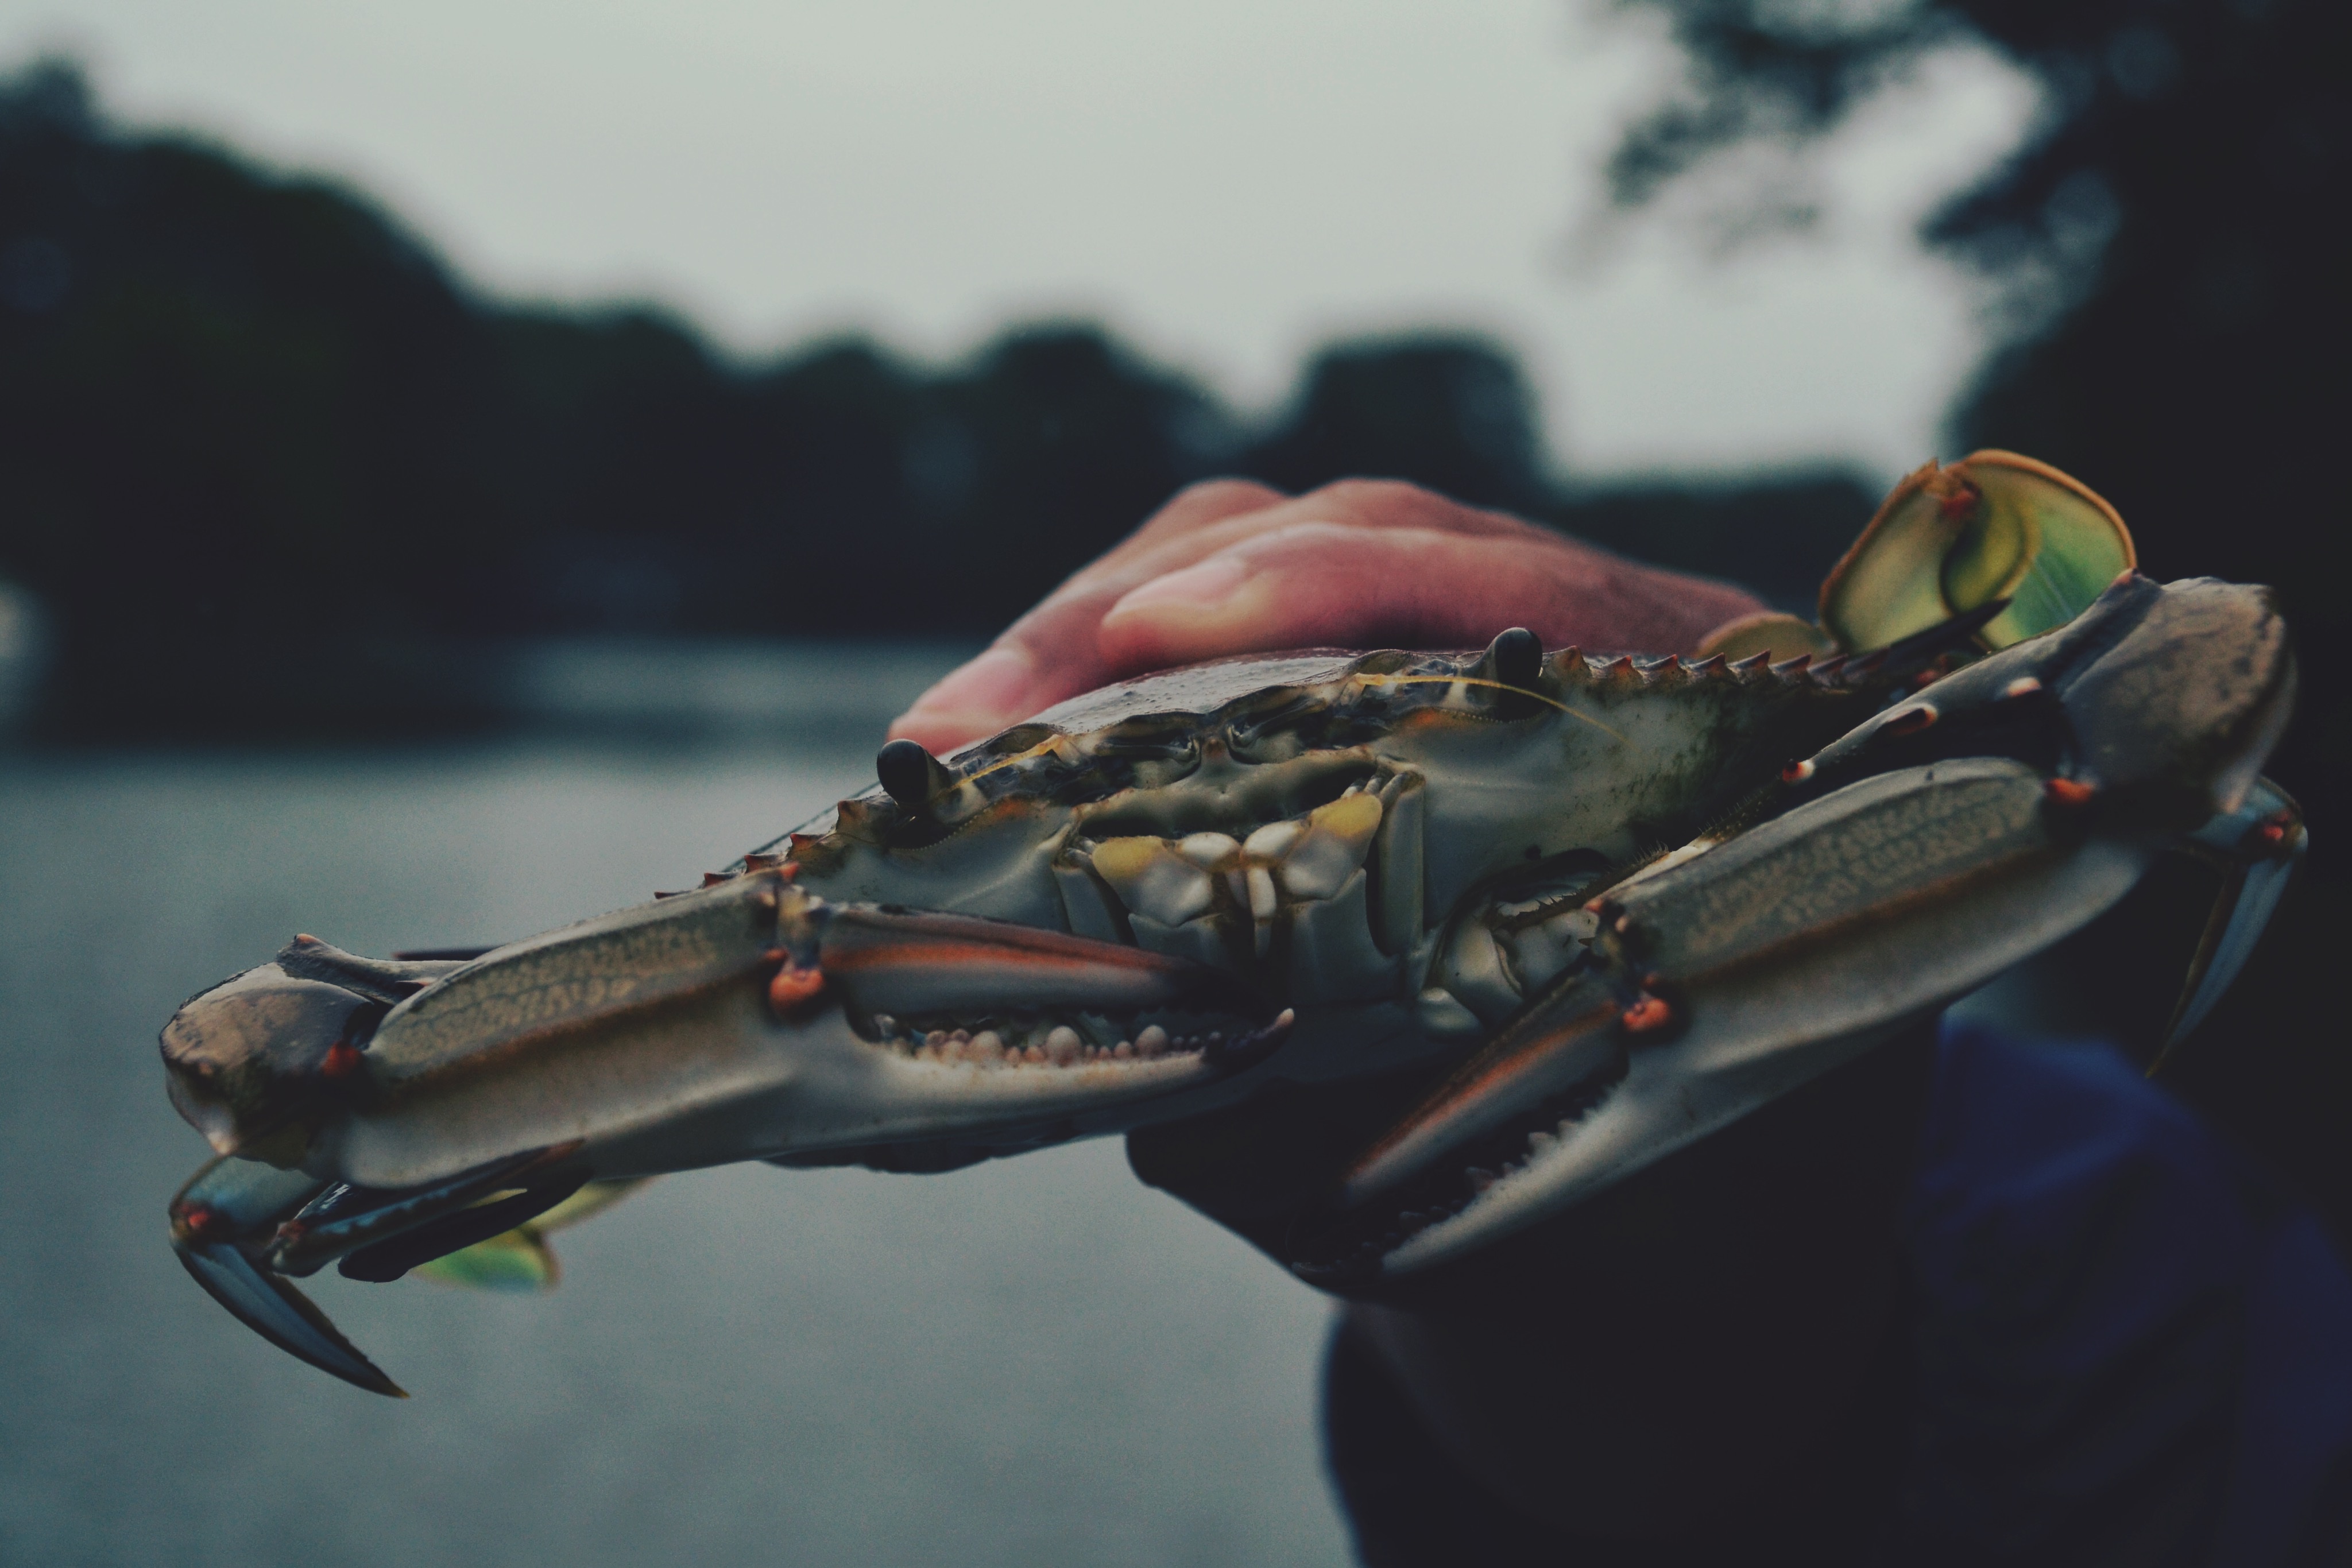
food, vehicle, seafood, invertebrate, crustacean, decapoda